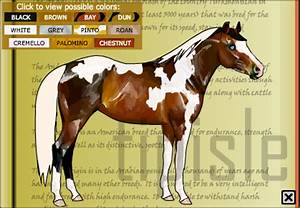
Label: horse